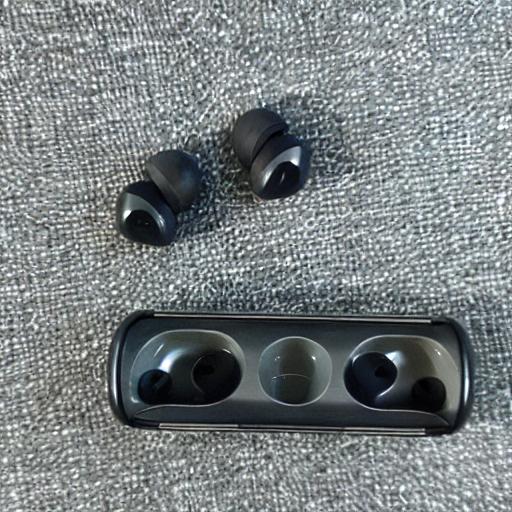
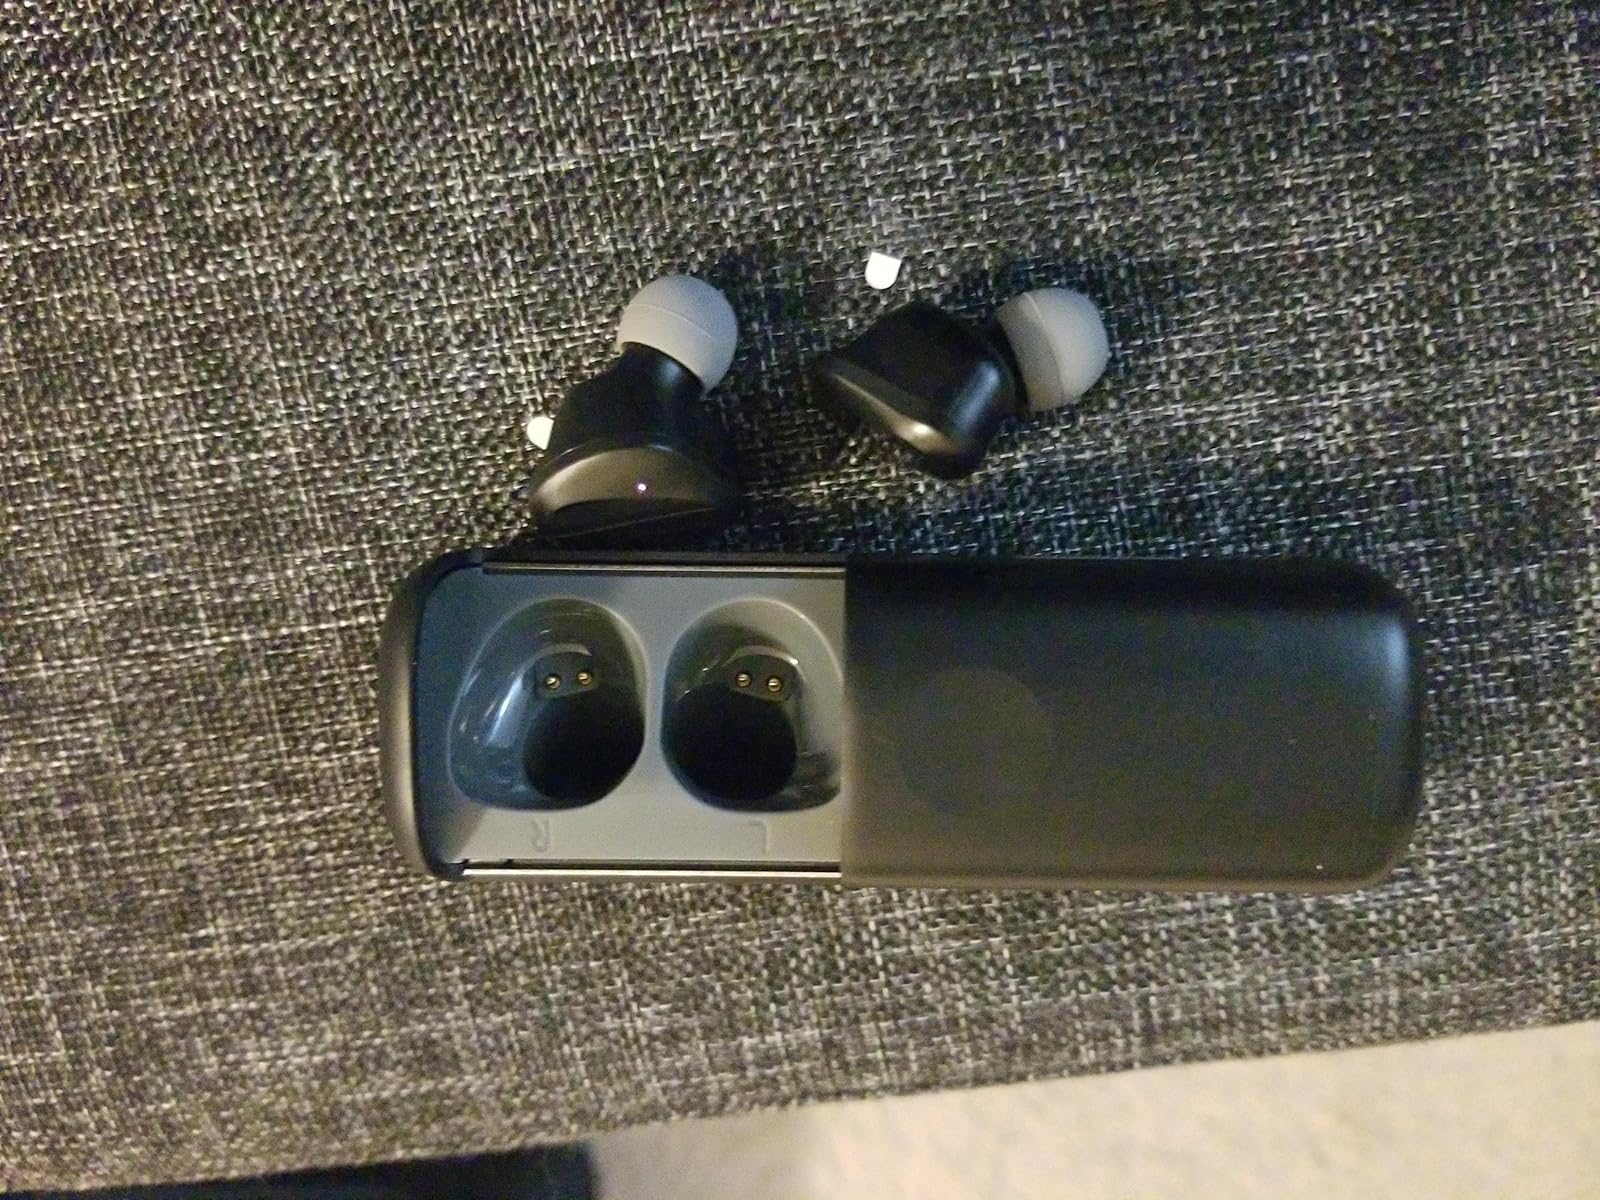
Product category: earbuds
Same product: no